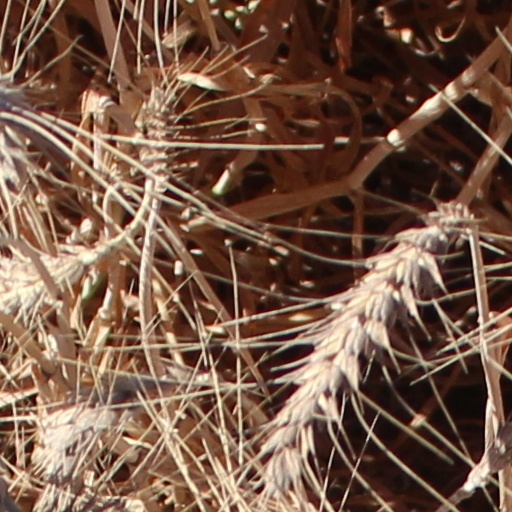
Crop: wheat